Sky position (RA, Dec in degrees): 184.713, 5.721
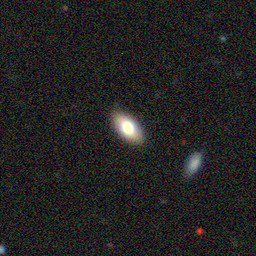
Galaxy morphology: In-between Round Smooth Galaxies